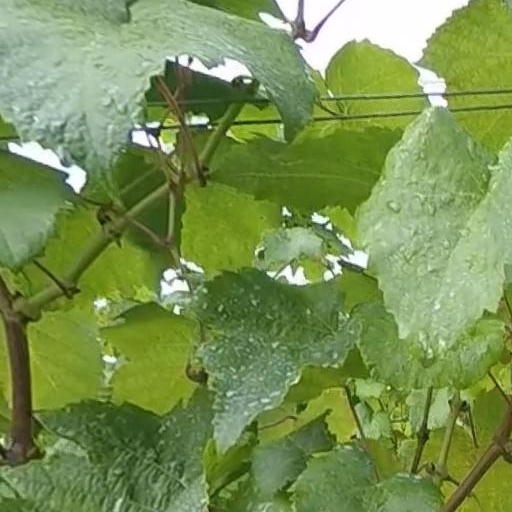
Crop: grape